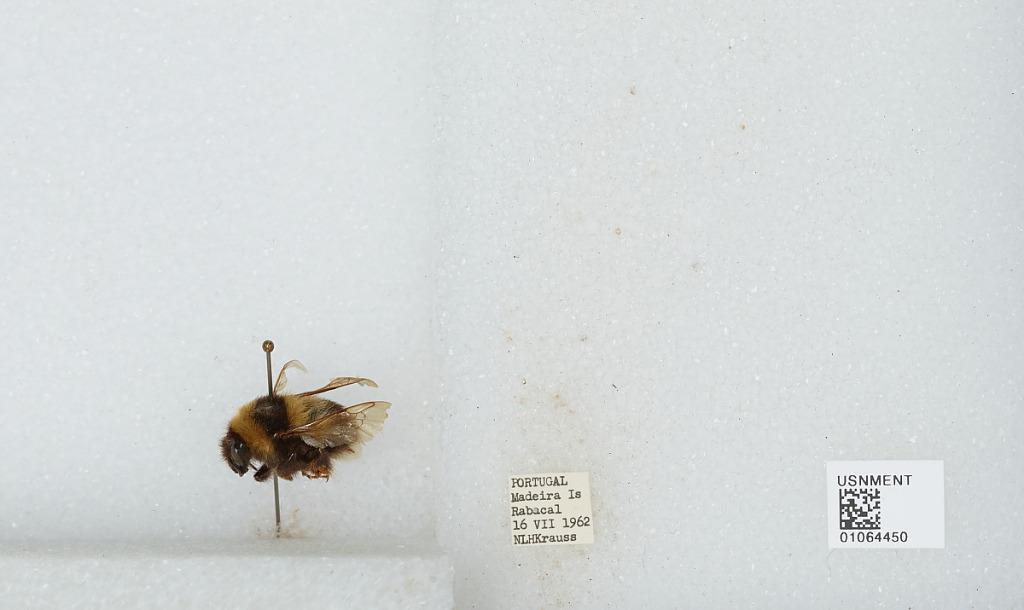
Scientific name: Bombus sp.
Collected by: N. Krauss
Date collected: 1962-7-16
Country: Portugal
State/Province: Madeira
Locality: Rabacal
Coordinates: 32.75, -17.1167